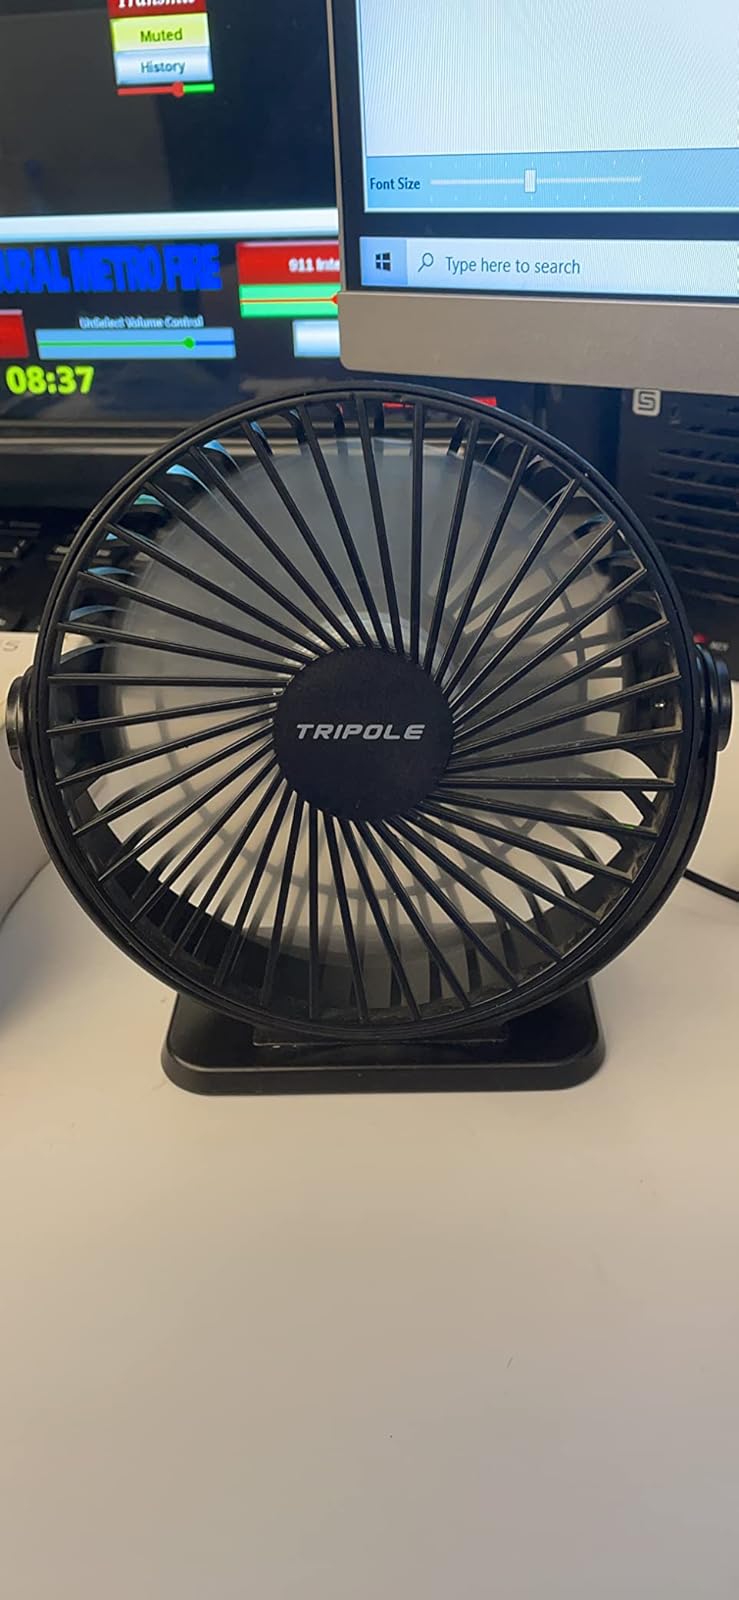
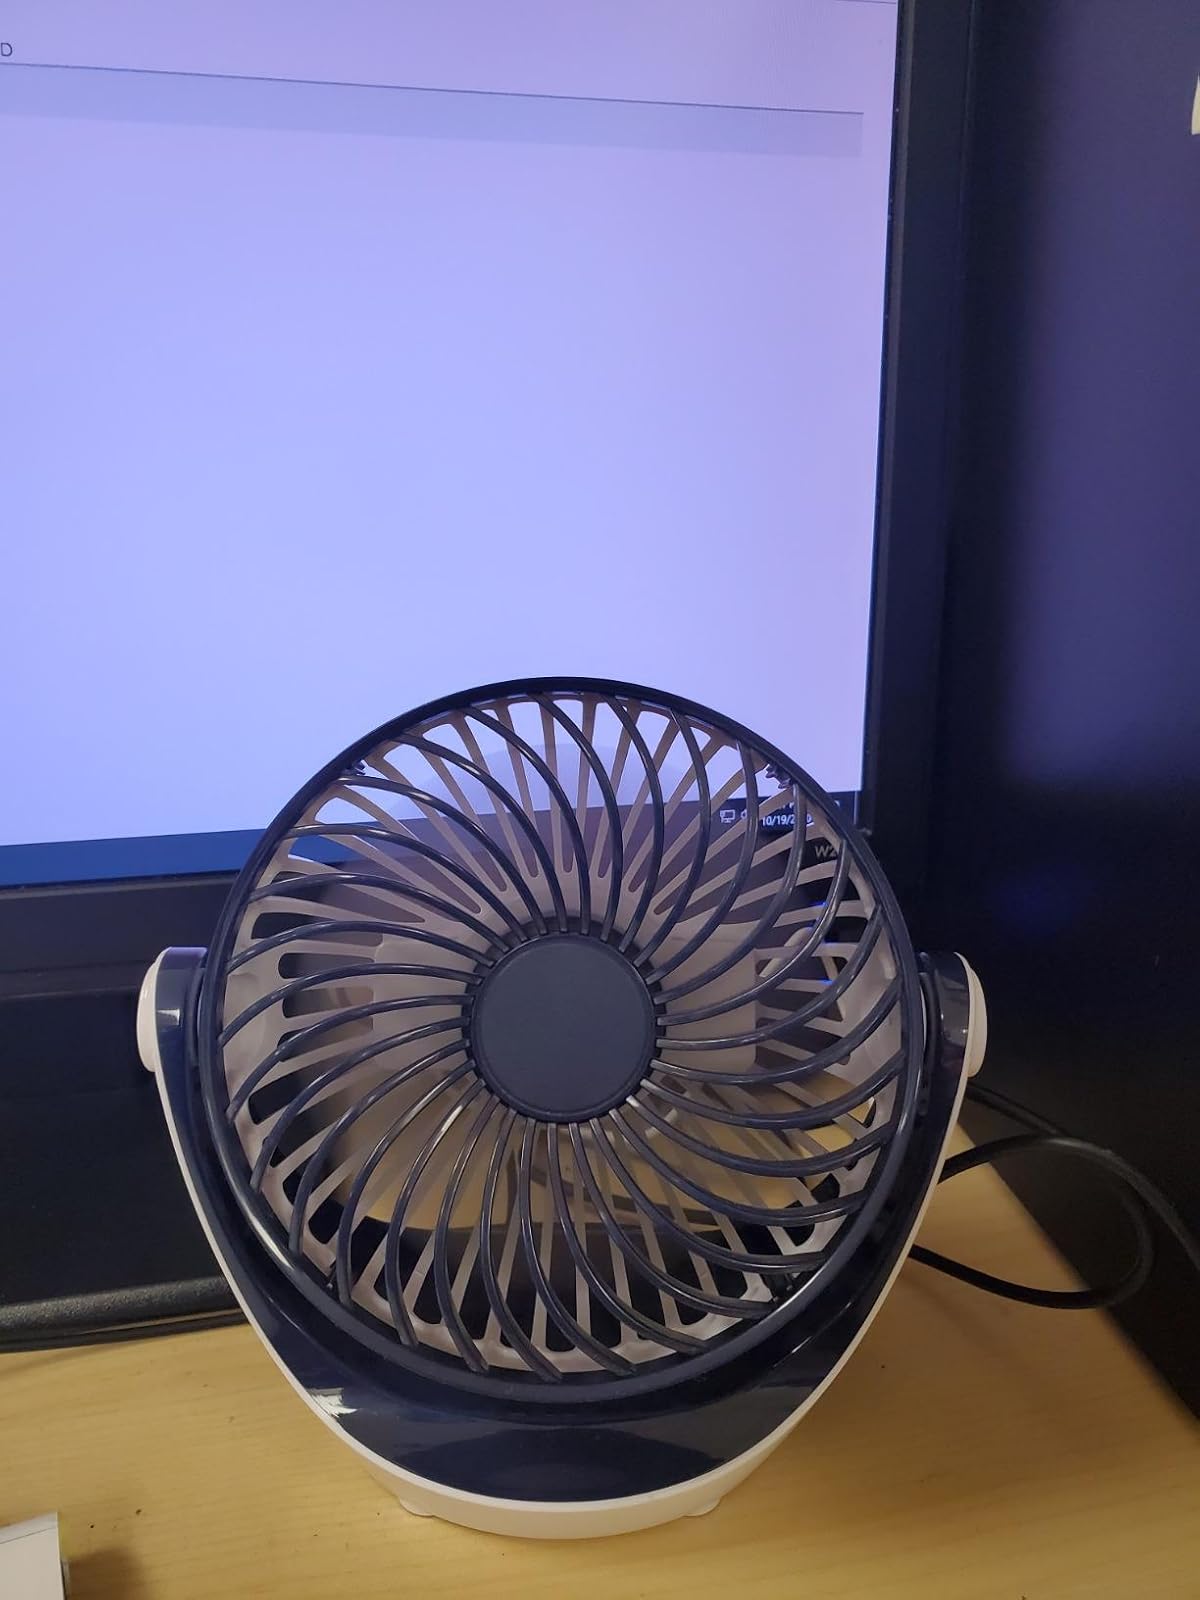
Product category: fan
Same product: no